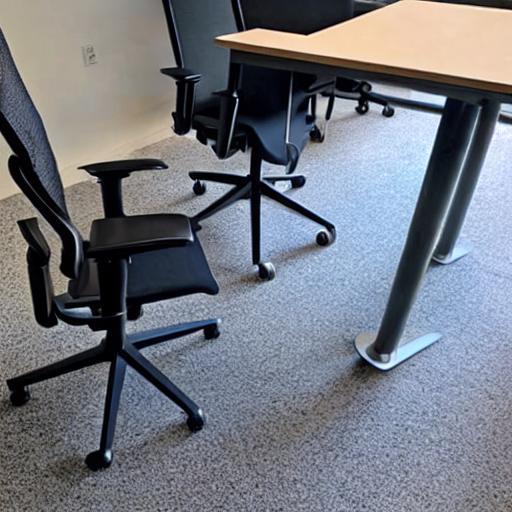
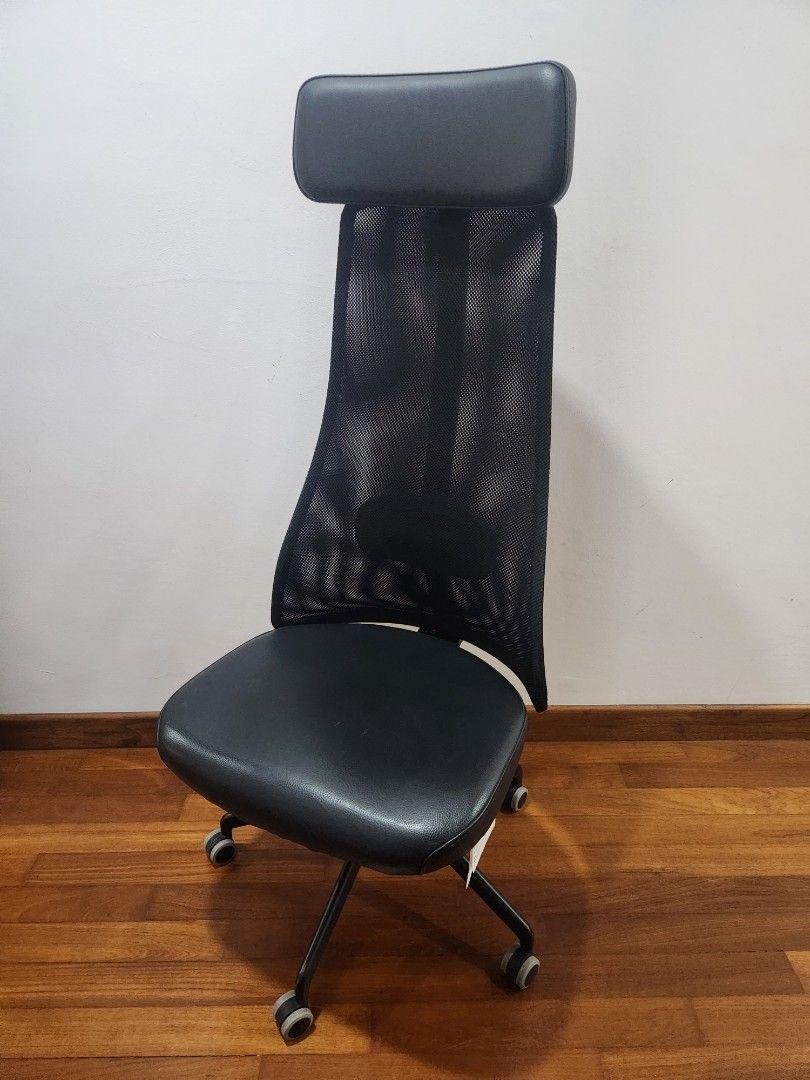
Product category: items_chair
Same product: no